Pál Joensen

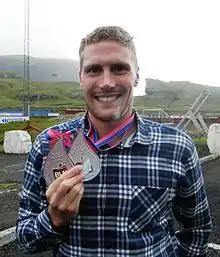
Joensen in 2014

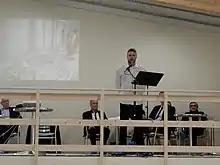
Pál Joensen gave a speech at the opening ceremony of Páls Høll, which is named after him. Páls Høll has the first 50-meter swimming pool in the Faroe Islands, located in his home town Vágur.

Pál Joensen (born 10 December 1990) is a Faroese elite swimmer. He was born in Vágur, Suðuroy, Faroe Islands. He has won World and European Championship medals. His bronze medal in the men's 1500 metre freestyle at the 2012 FINA World Swimming Championships (25 m) in Istanbul was the first medal won by a Faroese swimmer at the World Aquatic Championships.